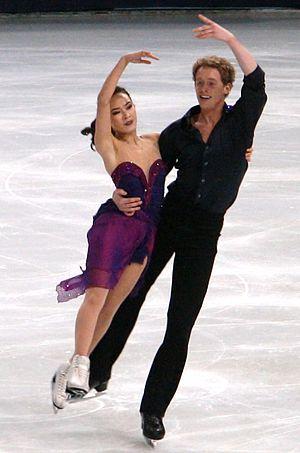
Madison Chock, née le 2 juillet 1992 à Redondo Beach, est une patineuse artistique américaine. Avec son partenaire Evan Bates avec lequel elle patine depuis 2011, elle est notamment médaillée de bronze aux Championnats des quatre continents 2013. En 2014, elle gagne aussi le Skate America et la Coupe de Russie après avoir participé aux Jeux olympiques de Sotchi. En 2015, elle est vice-championne du monde.
Evan Bates, né le 23 février 1989 à Ann Arbor, est un patineur artistique américain. Avec sa partenaire Madison Chock avec laquelle il patine depuis 2011, il est notamment médaillé de bronze aux Championnats des quatre continents 2013. En 2014, il gagne aussi le Skate America et la Coupe de Russie après avoir participé aux Jeux olympiques de Sotchi.